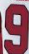
Number: 9